Chains of Love (TV series)

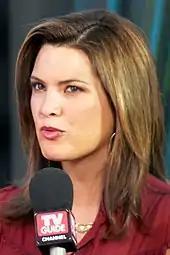
An image of a woman with shoulder-length hair and a dark red outfit. She is speaking into a microphone with the words "TV Guide".

"Chains of Love" was inspired by a television program from the Netherlands with the format being sold into Australia, Holland, the US, and the UK. The Dutch company Endemol handled the production, and David Garfinkle acted as the executive producer. Garfinkle had previously worked on the American dating game show "Blind Date". It was also produced by people involved in the development of the reality game show franchise "Big Brother". Garfinkle said that he was not certain how the series would unfold during its broadcast, explaining that the competition among the contestants began to resemble soap operas such as "Melrose Place". American television personality Madison Michele hosted each episode.